Fernando Verdasco

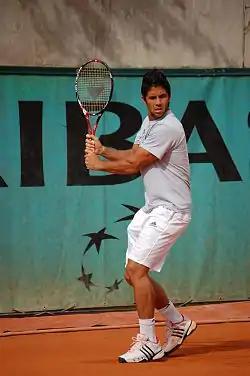
Verdasco training ahead of the 2009 French Open

Verdasco started his season by reaching the final of the Brisbane International losing to Radek Štěpánek in three sets. Partnering Mischa Zverev, he was also the runner-up in the doubles final. At the 2009 Australian Open Verdasco defeated Andy Murray in the fourth round to reach his first Grand Slam quarterfinal, where he defeated Jo-Wilfried Tsonga. Verdasco then lost to World No. 1 Rafael Nadal in what was at the time the longest match in Australian Open history, lasting 5 hours, 14 minutes. Verdasco's semifinal run earned him No. 9 ranking, lifting the Spaniard into the top 10 for the first time.